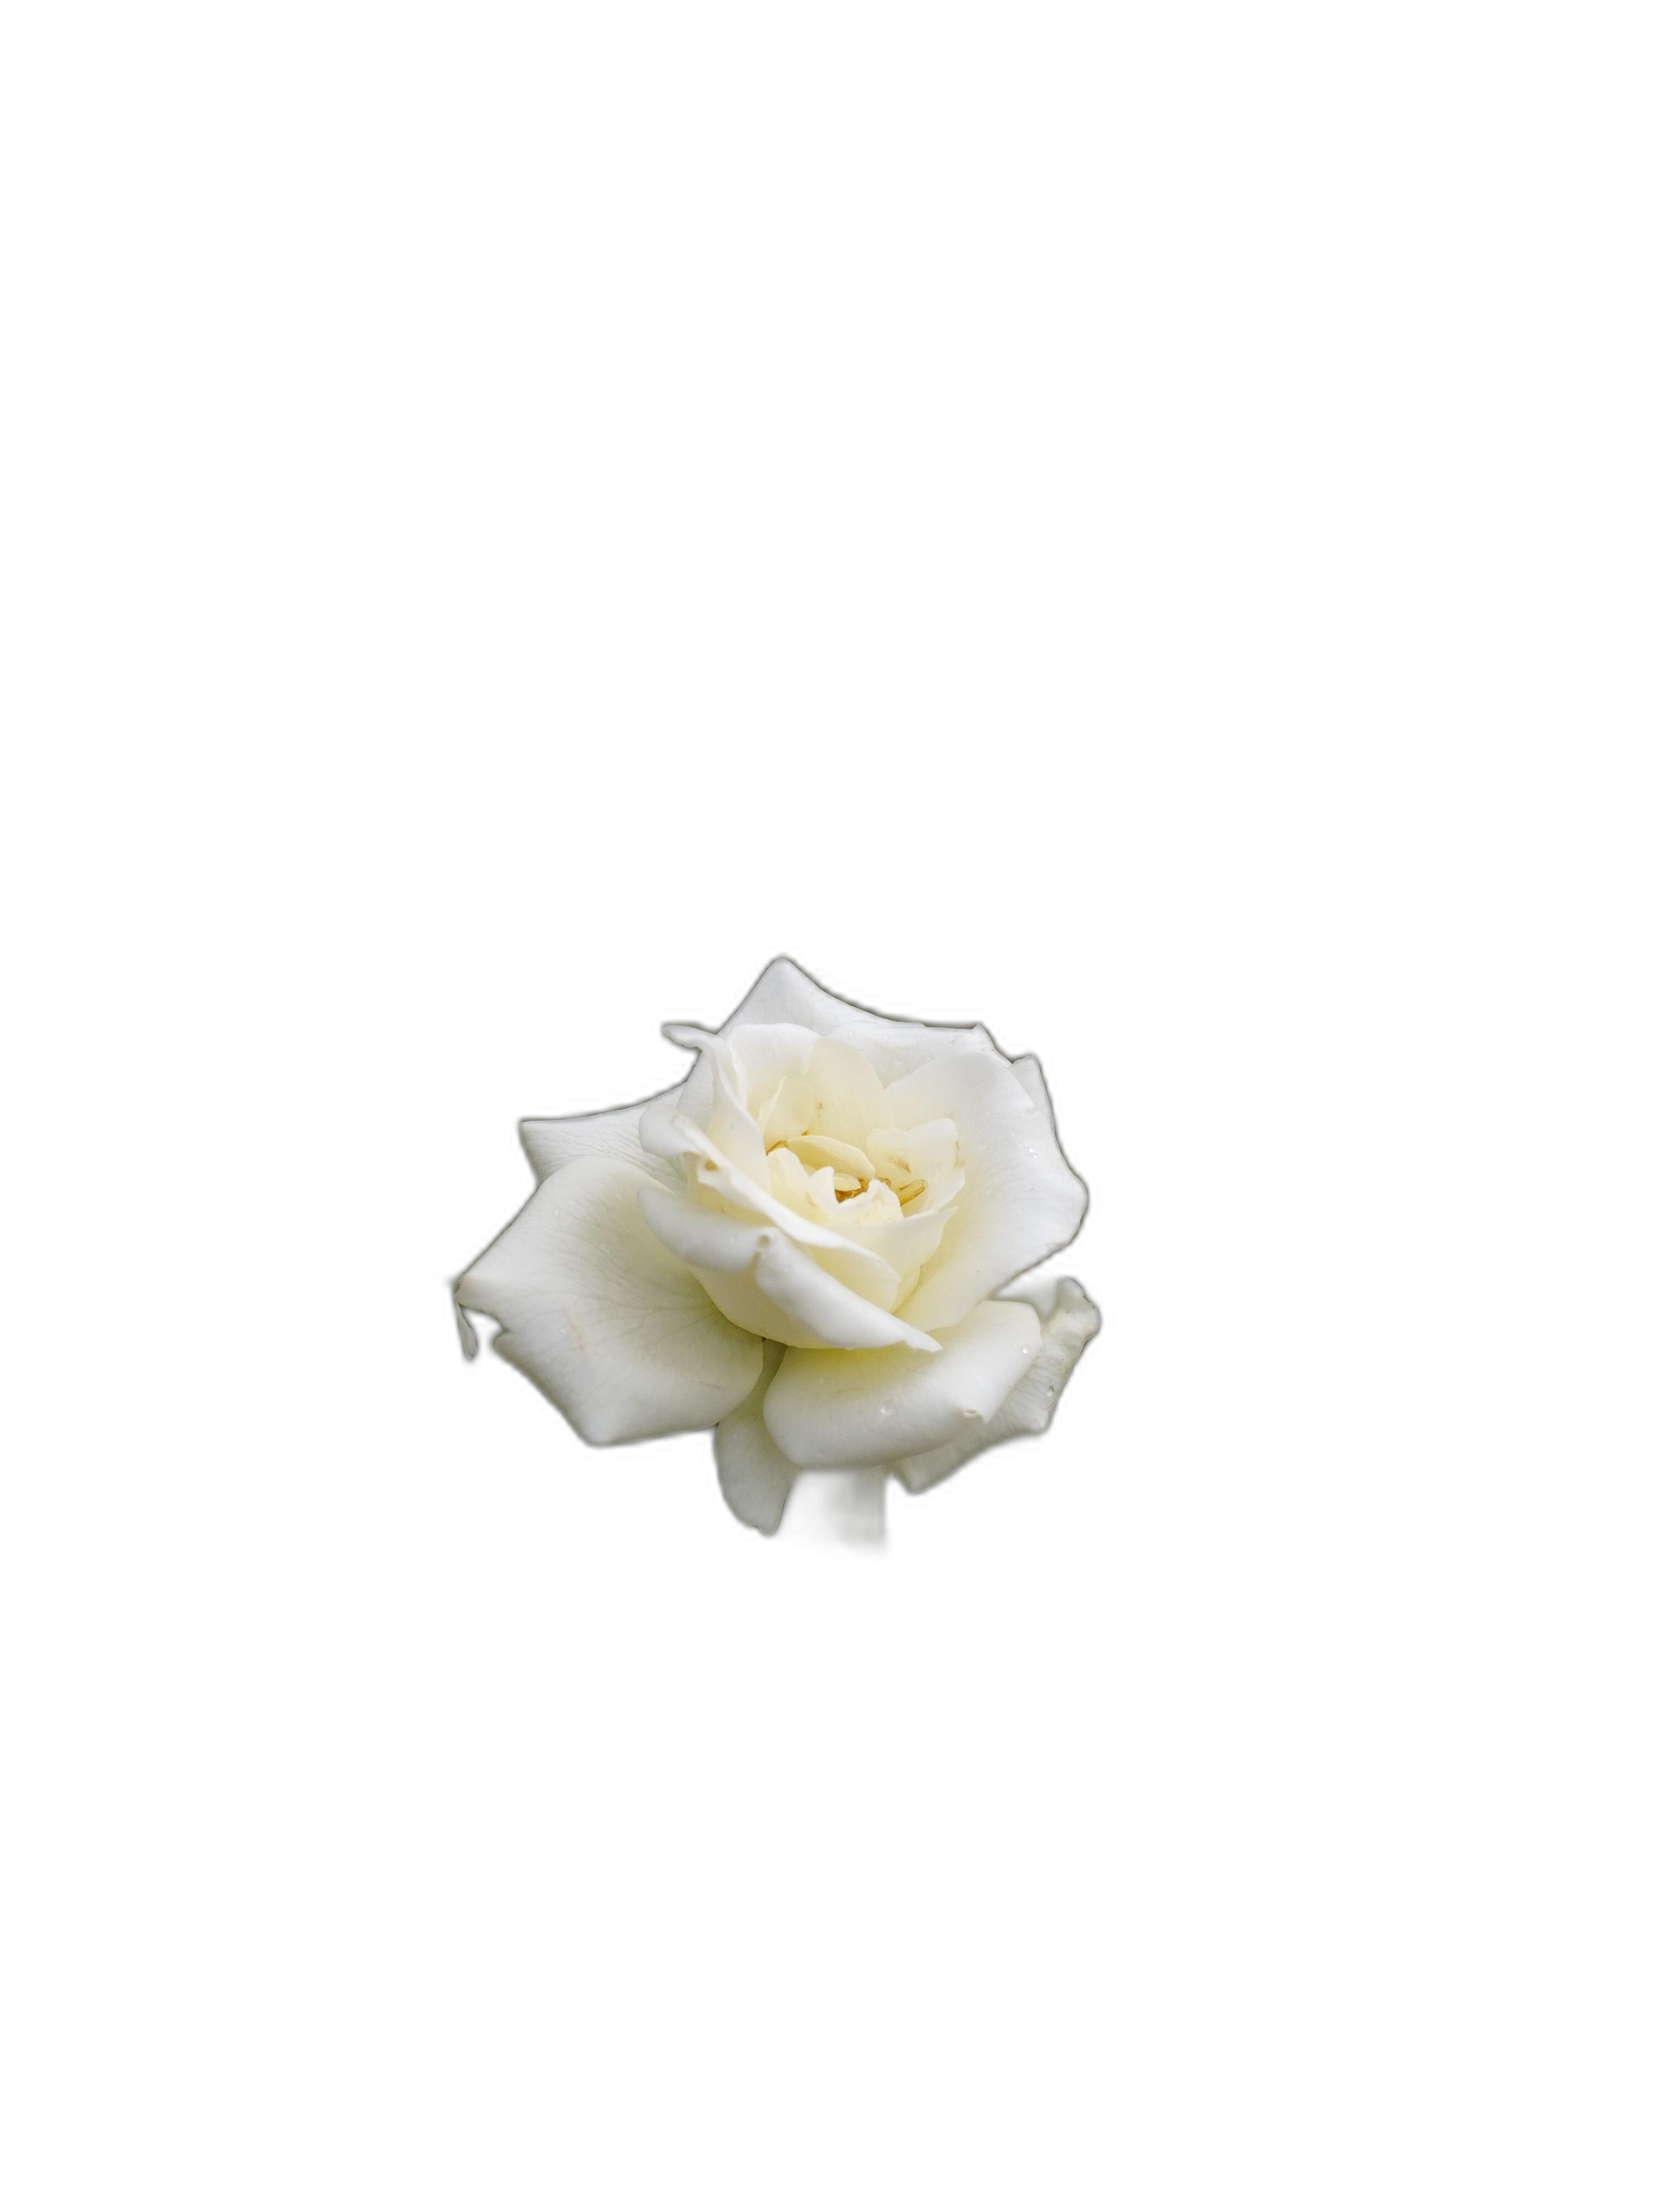
Label: Rose